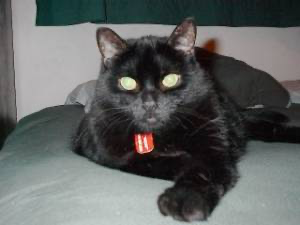
Animal: cat
Breed: Bombay